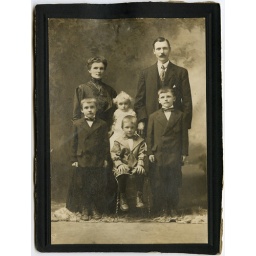
Grandpap Pete in a white dress